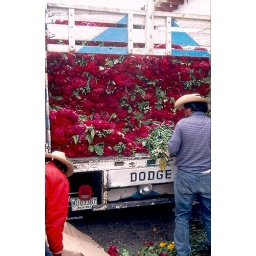
a truck loaded with cockscomb flowers (manos de leon) arrives at a Day of the Dead market in Michoacan